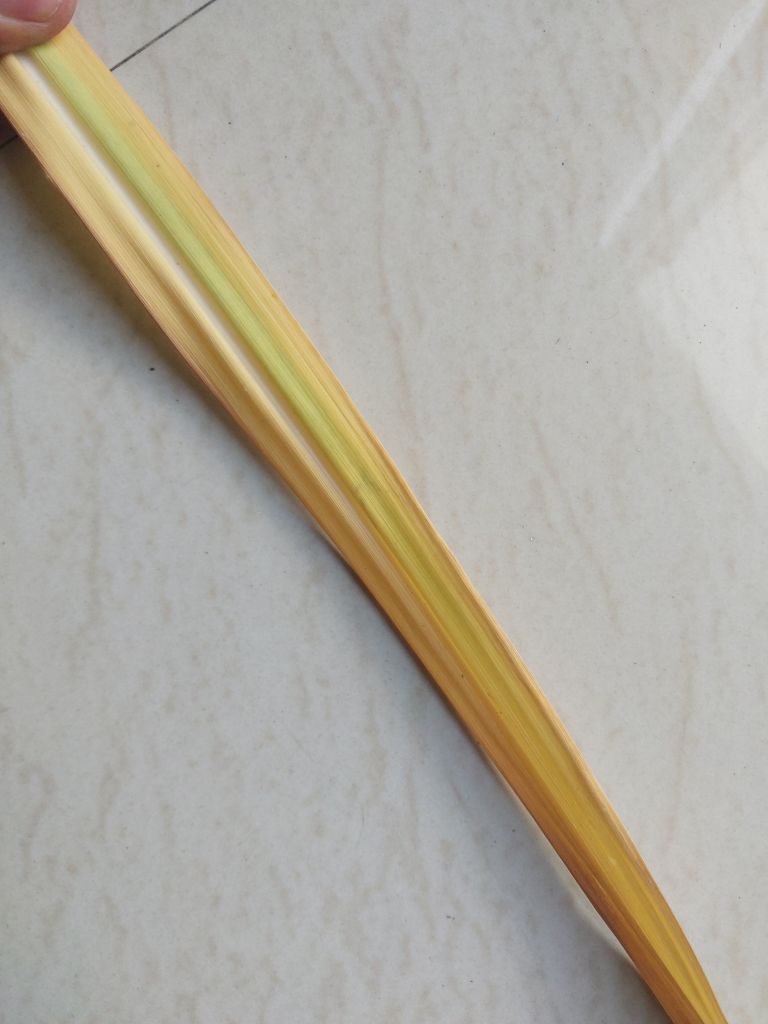
Label: Yellow Leaf